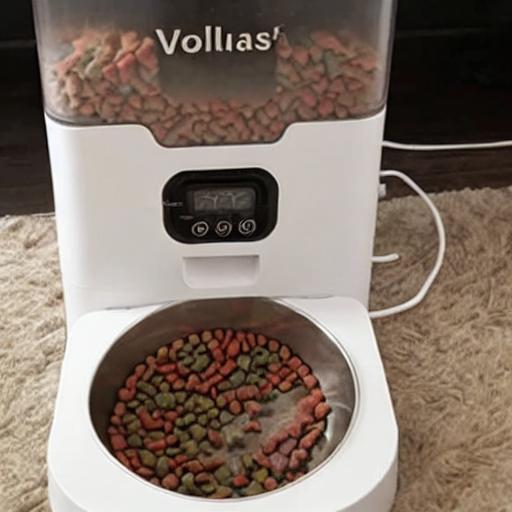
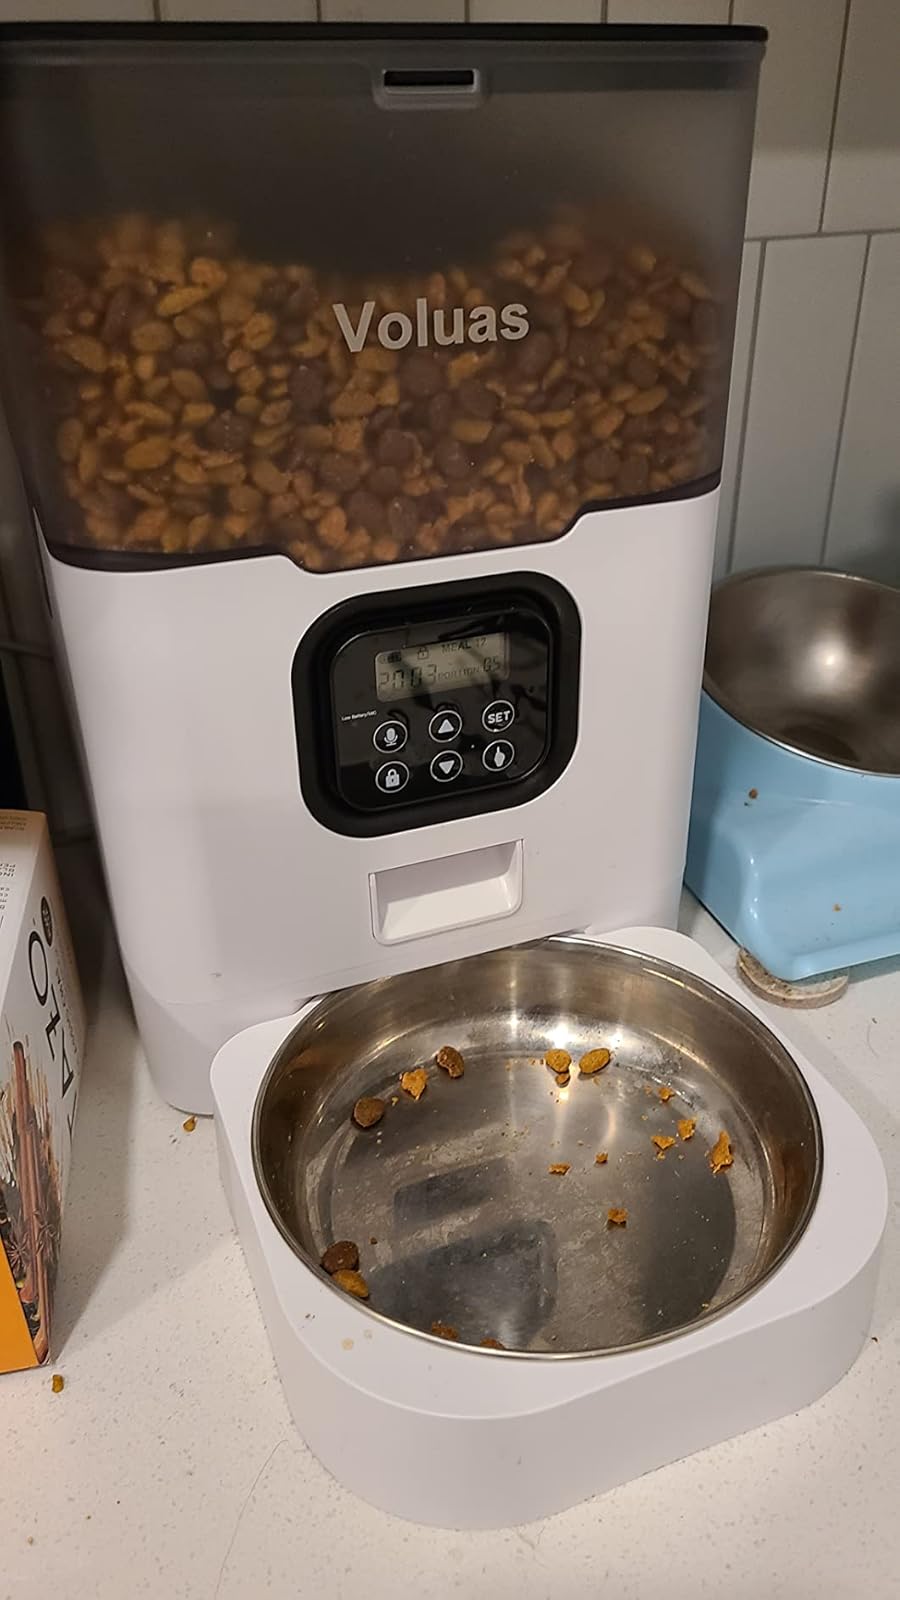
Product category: items_feeder
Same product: no